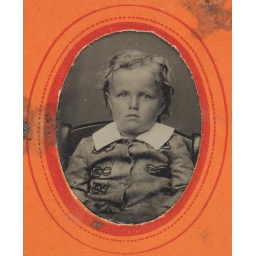
&lt;i&gt;SFFf-100499.222985&lt;/i&gt;Portrait of a young boy mounted in a paper sleeve.&lt;b&gt;Photographer:&lt;/b&gt; Unknown.&lt;b&gt;Extent:&lt;/b&gt; Ca. 7 x 5 cm&lt;b&gt;Medium:&lt;/b&gt; Tintype